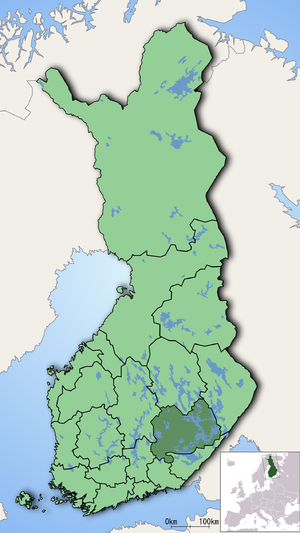
La Savonie du Sud, région de Finlande, est subdivisée en 17 municipalités.